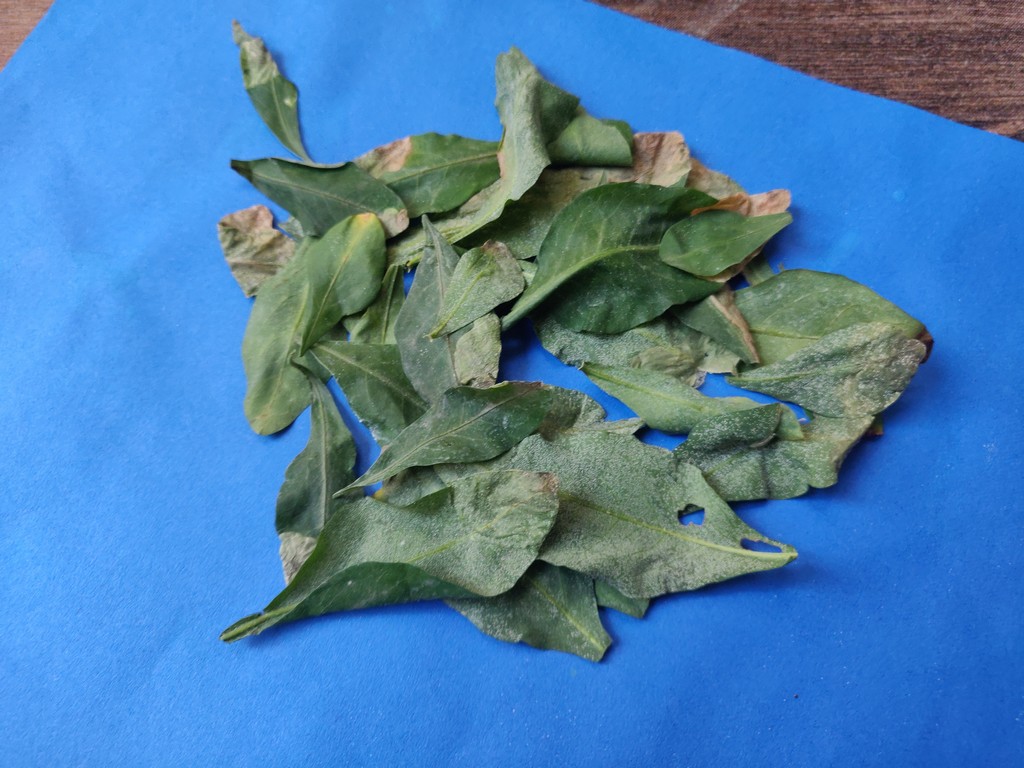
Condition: Unhealthy
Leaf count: multiple
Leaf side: unknown